Ma Huateng

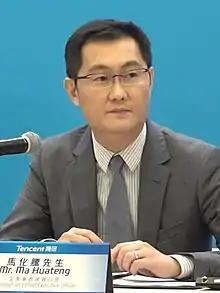
Ma in 2019

Ma Huateng (born October 29, 1971) is a Chinese businessman, investor and philanthropist who is the co-founder, chairman and chief executive officer (CEO) of Tencent, one of the most valuable companies in East Asia, one of the largest internet and technology companies, and one of the biggest investment, gaming, and entertainment conglomerates in the world. The company in Shenzhen develops China's biggest mobile instant messaging service, WeChat, and its subsidiaries provide media, entertainment, payment systems, smartphones, internet-related services, value-added services and online advertising services, both in China and globally.